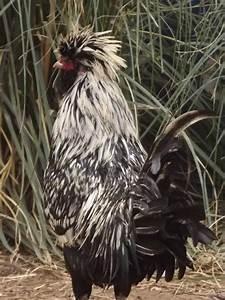
chicken